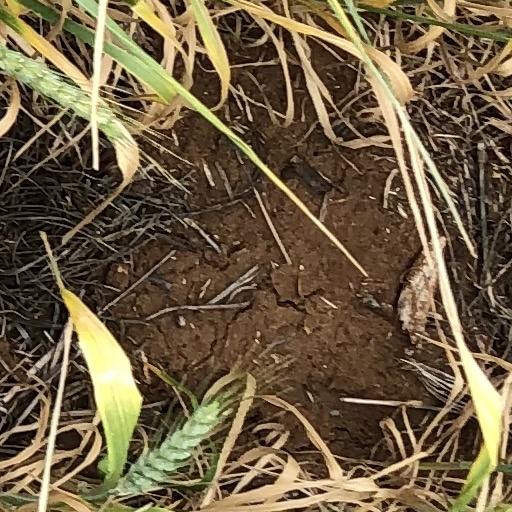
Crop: wheat